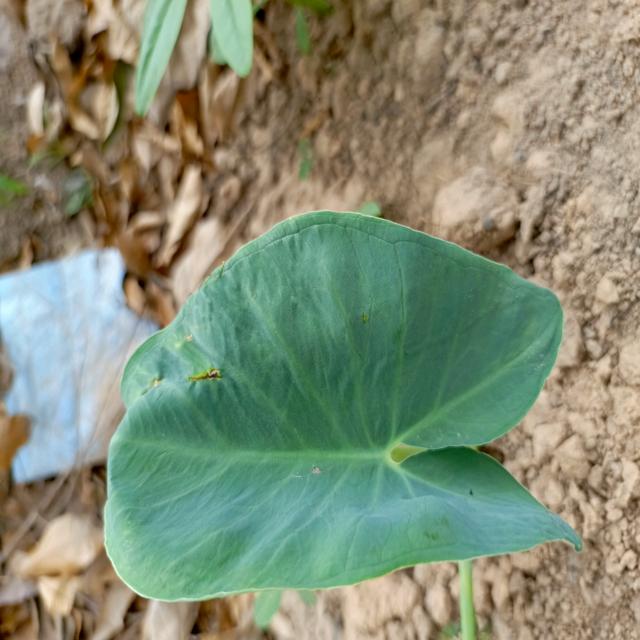
Label: Early_Blight